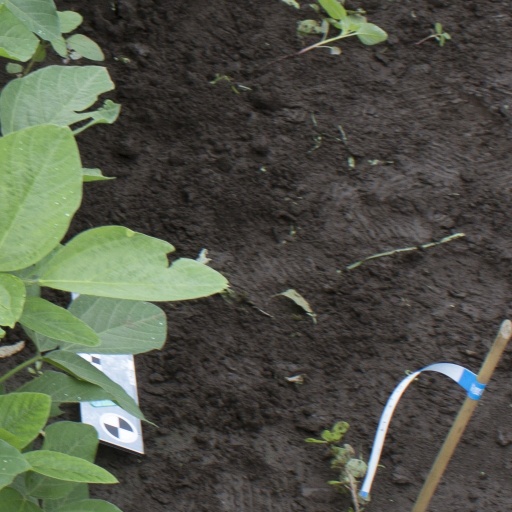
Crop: soybean